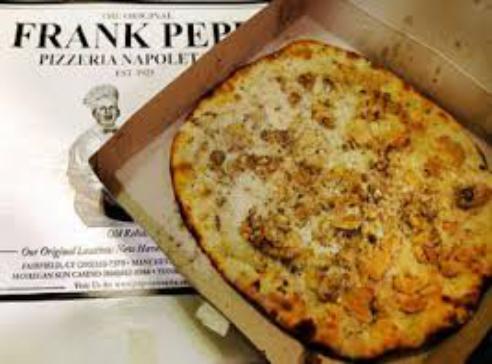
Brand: Frank Pepe Pizzeria Napoletana
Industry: Food